A Beautiful Now

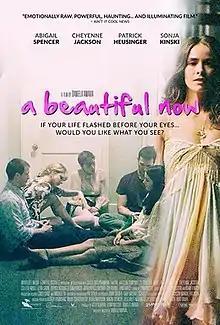
Film poster

A Beautiful Now is a 2015 American comedy-drama film written and directed by Daniela Amavia and starring Abigail Spencer. It is Amavia's directorial debut.